Ashton Court

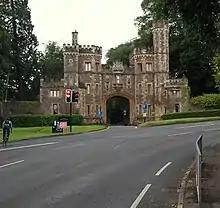
The Clifton Lodge gate at the junction of the A369 and B3129

Since taking ownership, the council has undertaken periodic restorations, but even after extensive investment by both the council and from Heritage Lottery Fund grants, only about a quarter of the building is occupied or usable. The available facilities of the house are rented out for business conferences, parties and weddings. In 2013 a fire damaged the northern wing. It was contained by Avon Fire and Rescue Service, otherwise the rest of the building would have been at risk.